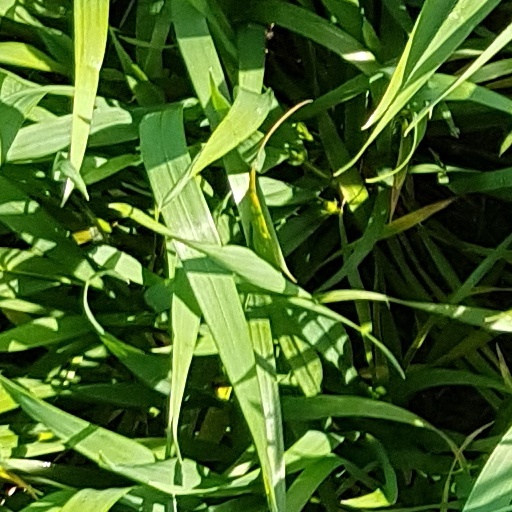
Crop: wheat